Murder of Bridget Cleary

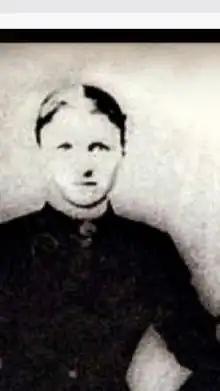

Bridget Cleary (née Boland; ; 19 February 1869 – 15 March 1895) was an Irish woman who was murdered by her husband in 1895. She was either immolated or her body was set on fire immediately after her death. The husband's stated motive was his belief that she had been abducted by fairies and replaced with a changeling, which he then killed. The gruesome nature of the case prompted extensive press coverage, and the trial was closely followed by newspapers across Ireland.